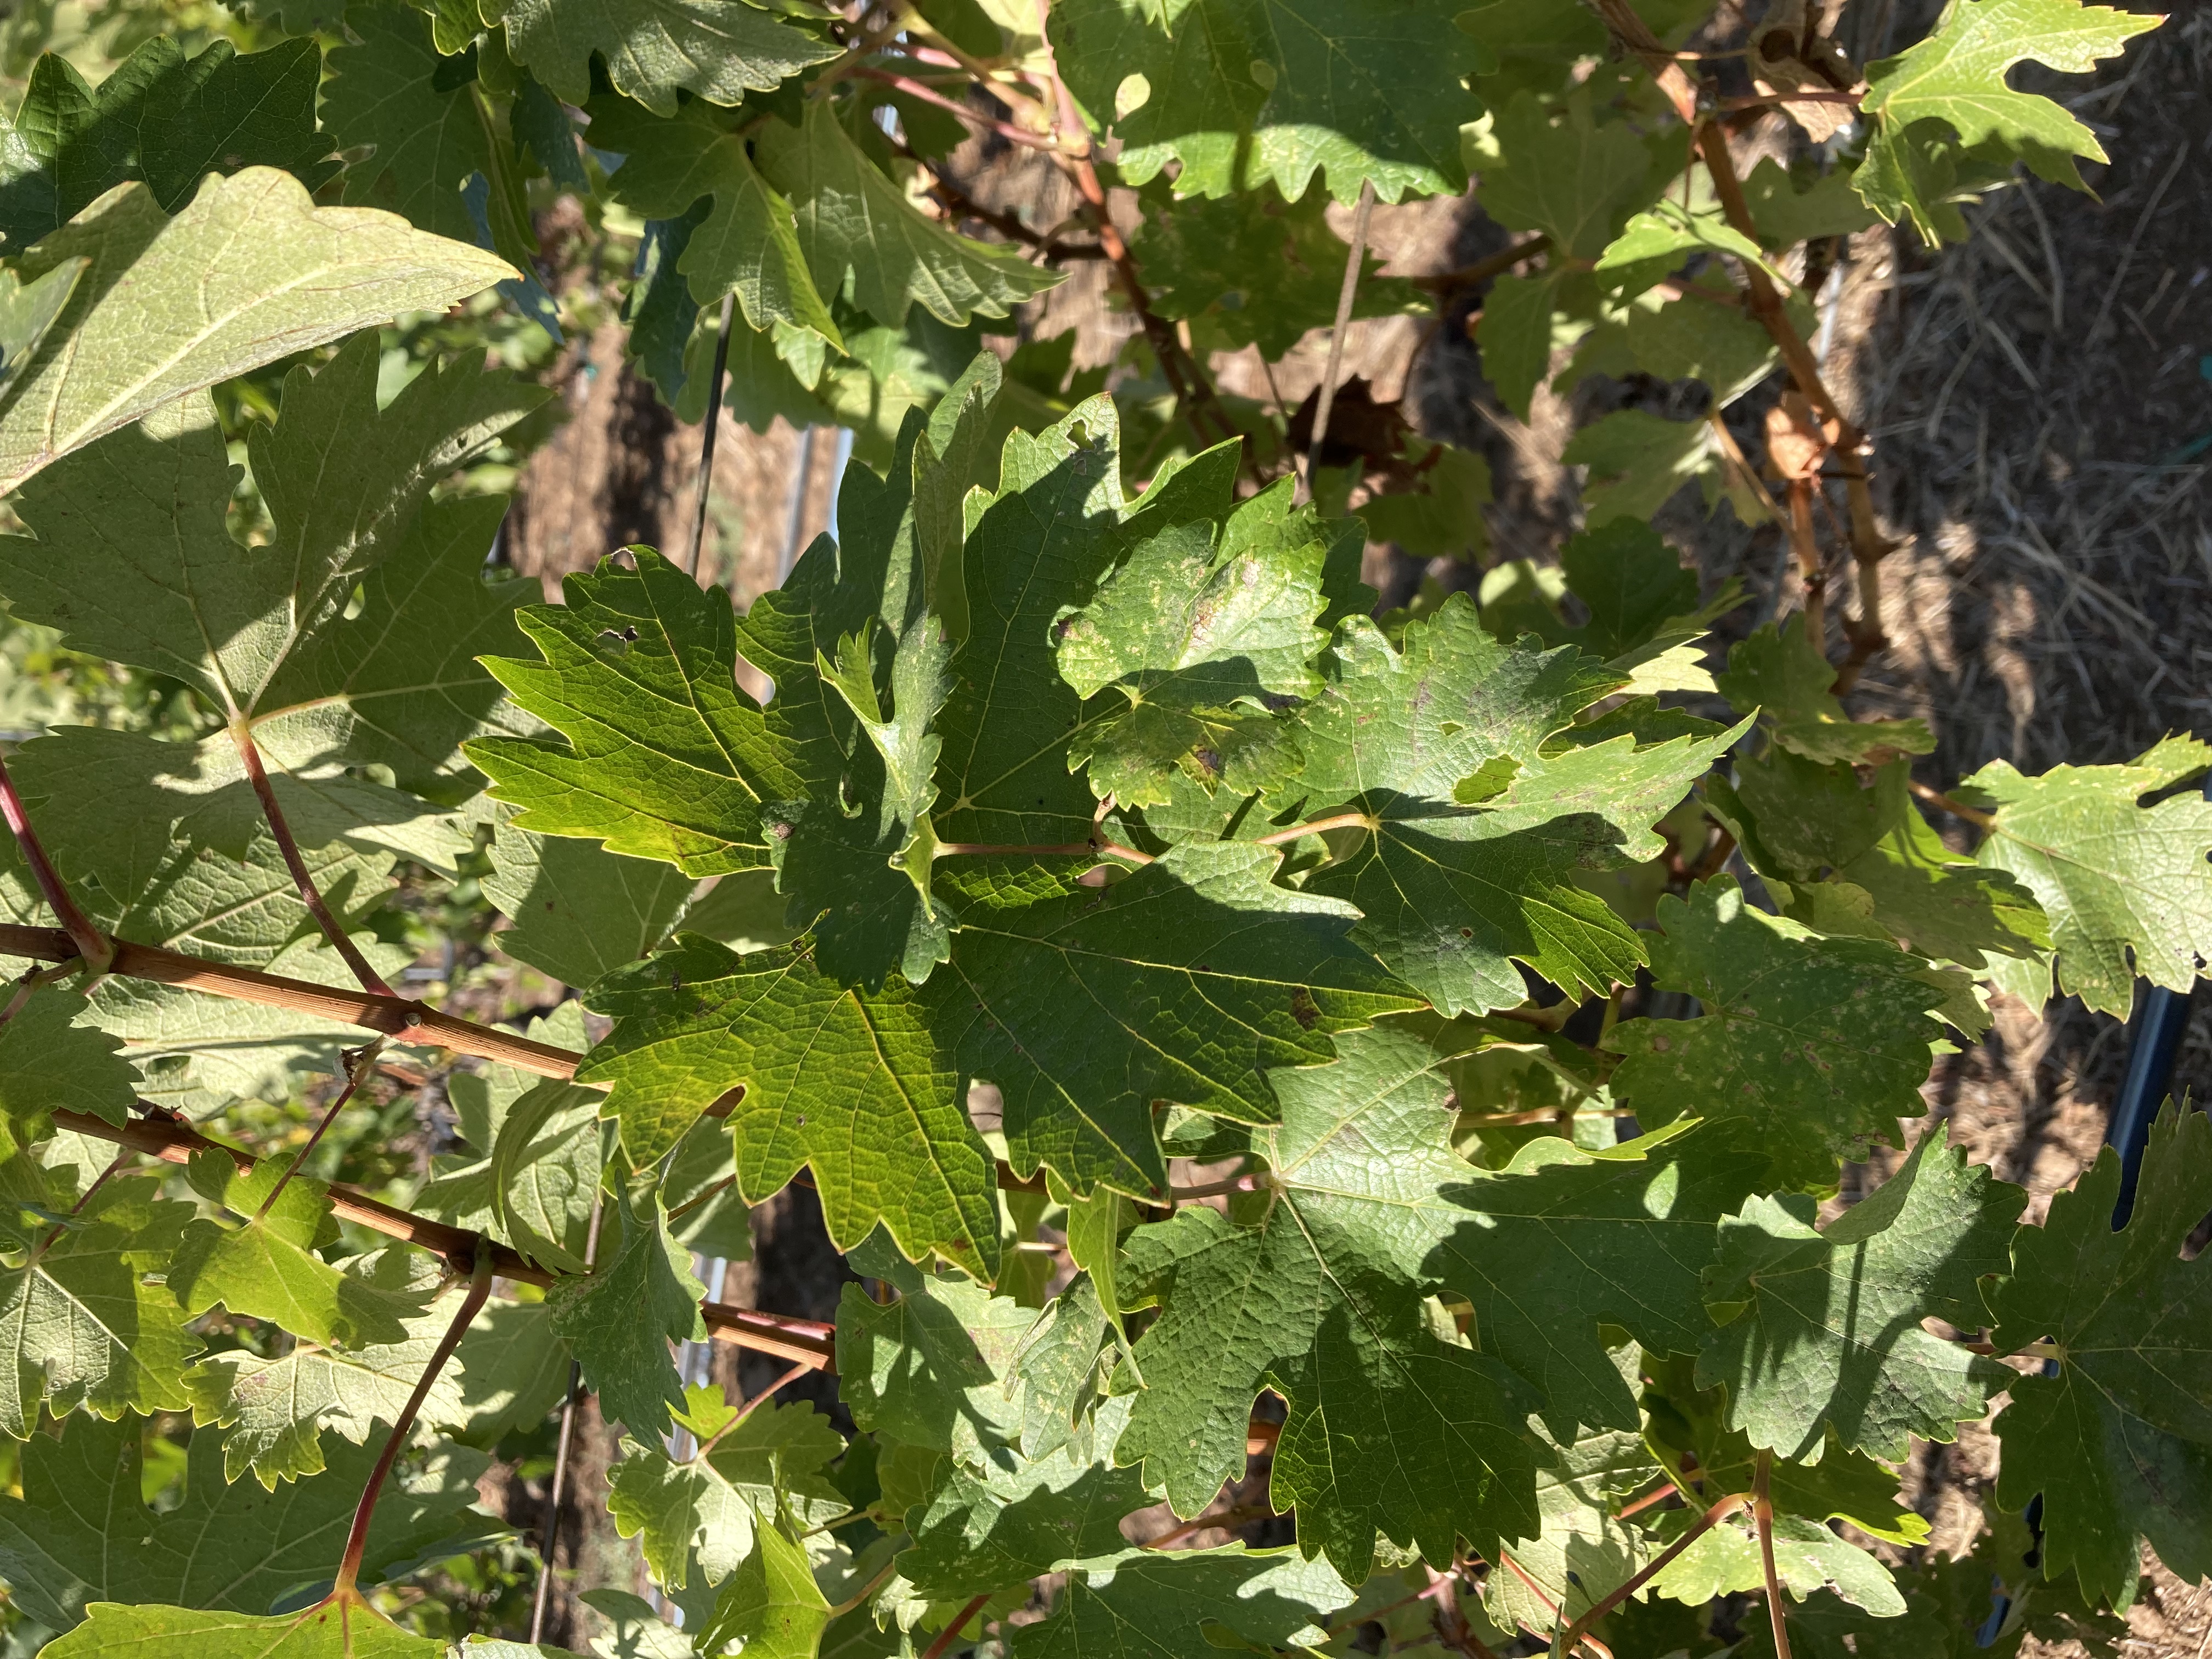
Label: No Virus